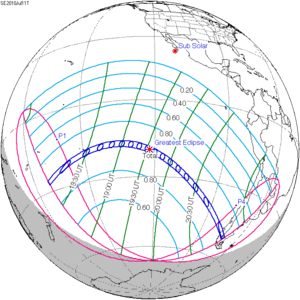
Une éclipse solaire totale a eu lieu le 11 juillet 2010. Il y a : 8 ans, 11 mois et 5 jours.